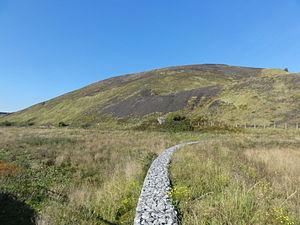
Terril n° 205 dit 1 de Drocourt, fosse n° 1 de la Compagnie des mines de Drocourt dans le bassin minier du Nord-Pas-de-Calais, Hénin-Beaumont, Pas-de-Calais, Nord-Pas-de-Calais, France. Le terril no 205 est inscrit sur la liste du patrimoine mondial de l'Unesco le 30 juin 2012 et y constitue en partie le site no 48.
Dans le bassin minier du Nord-Pas-de-Calais, 339 terrils sont recensés. En 1969, les Houillères leur ont attribué un numéro individuel, pour les référencer, et les exploiter. Ils sont numérotés d'ouest en est, du nᵒ 1 au 202. Une liste complémentaire a été créée dans les années 1970. Les sites y sont numérotés de 203 à 260, sans logique spécifique, chaque numéro ayant été attribué en fonction des sites susceptibles d'être exploités. Certains sites étant composés de plusieurs terrils annexes ou satellites, une lettre suit le numéro.
Trois-cent-cinquante-trois biens du bassin minier du Nord-Pas-de-Calais ont été inscrits sur la liste du patrimoine mondial de l'humanité le 30 juin 2012, lors de la trente-sixième session du comité du patrimoine mondial, organisé par l'Unesco du 24 juin au 6 juillet 2012 à Saint-Pétersbourg.